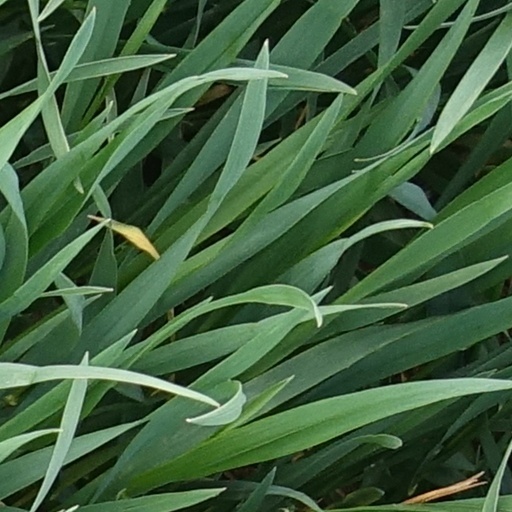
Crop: wheat